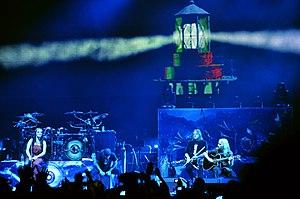
Troy Donockley (Nightwish), Nantes en 2012
Troy Donockley est un joueur anglais de uilleann pipes né le 30 mai 1964 à Workington. Après avoir entre autres collaboré avec le groupe de metal symphonique finlandais Nightwish pour certains de leurs albums, il en devient finalement membre permanent en octobre 2013.